Bottoms Reservoir (Derbyshire)

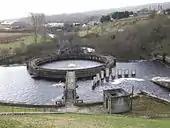
The Gauging Basin

The reservoir was obliged to release ten million gallons a day. To ensure this, a gauging basin in diameter was built. The drinking water flowed through the Mottram Tunnel to the Godley covered reservoir.